Jonas Wolcher

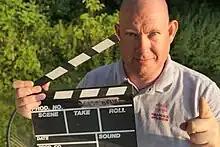
Jonas Wolcher and his clapper.

Jonas Wolcher (born April 15, 1973) is a Swedish director and producer best known for Die Zombiejäger, Dragonetti: The Ruthless Contract Killer and Cannibal Fog.